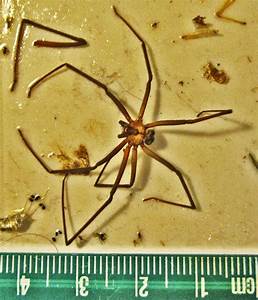
Label: ragno